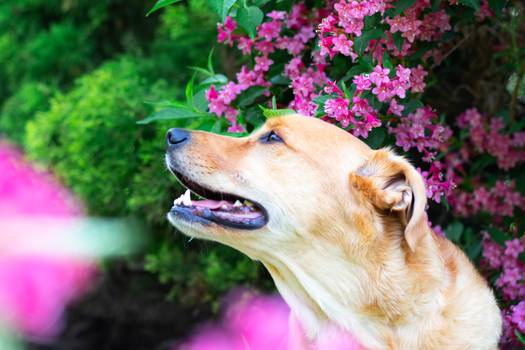
Label: No Watermark